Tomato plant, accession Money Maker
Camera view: tilt-top (135 deg); turntable rotation: 330 degrees
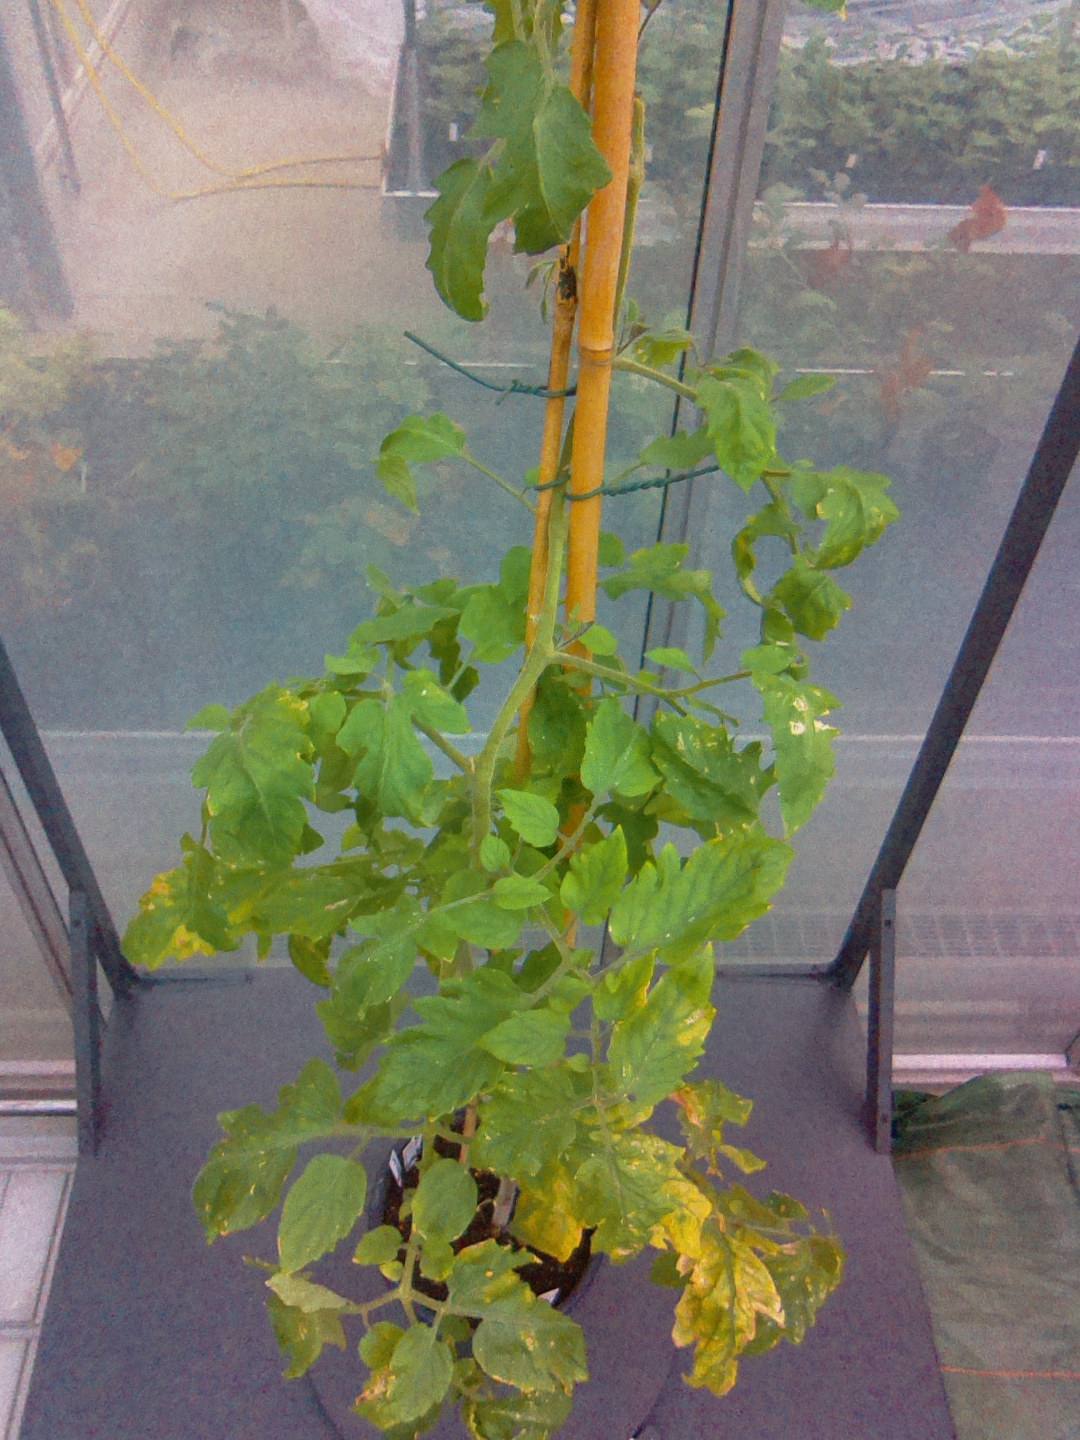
BBCH growth stage 52: 2 inflorescences visible